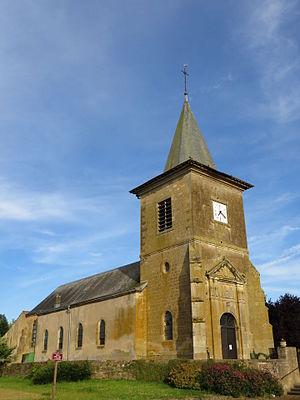
Nepvant L'église Saint-Maximin
Nepvant est une commune française située dans le département de la Meuse, en région Grand Est.